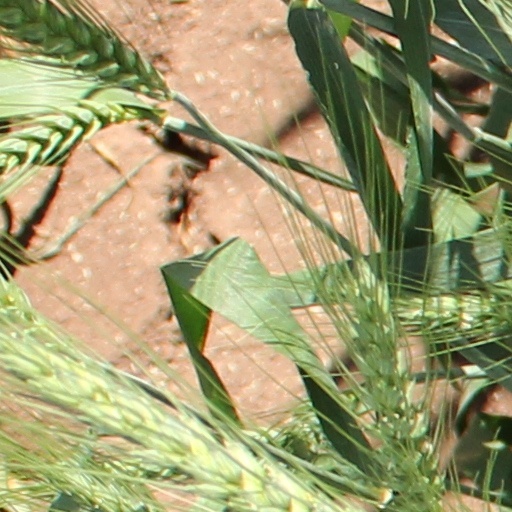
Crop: wheat